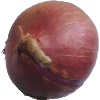
Label: Onion Red 1